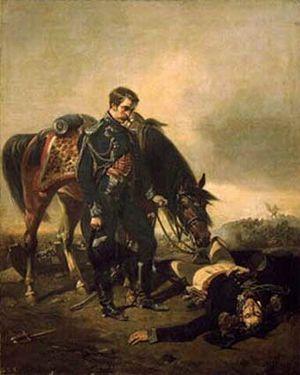
François Joseph Kirgener, baron de Planta, né le 8 octobre 1766 à Paris, mort le 22 mai 1813 à Markersdorf dans le Royaume de Saxe, est un général français de la Révolution et de l’Empire.